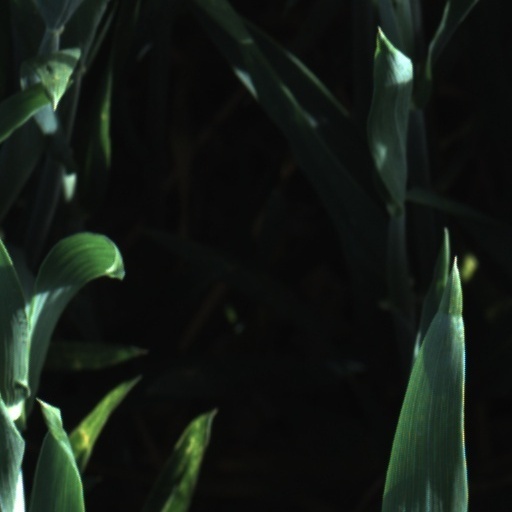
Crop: wheat